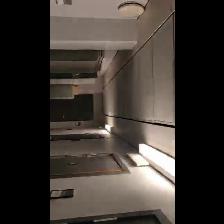
Label: NonHuman